Panther tank

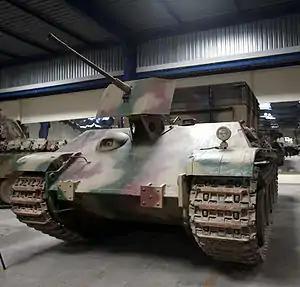
"Bergepanther" on display at Saumur armour museum

At the time of the invasion of Normandy in June 1944, there were initially only two Panther-equipped Panzer regiments in the Western Front, with a total of 156 Panthers between them. From June through August 1944, an additional seven Panther regiments were sent into France, reaching a maximum strength of 432 in a status report dated 30 July 1944.